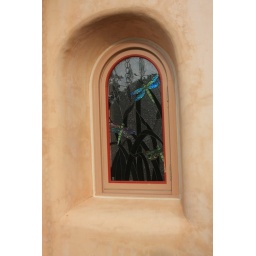
The stained glass window in the playhouse in Wegerzyn Gardens Metropark,